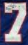
Number: 7